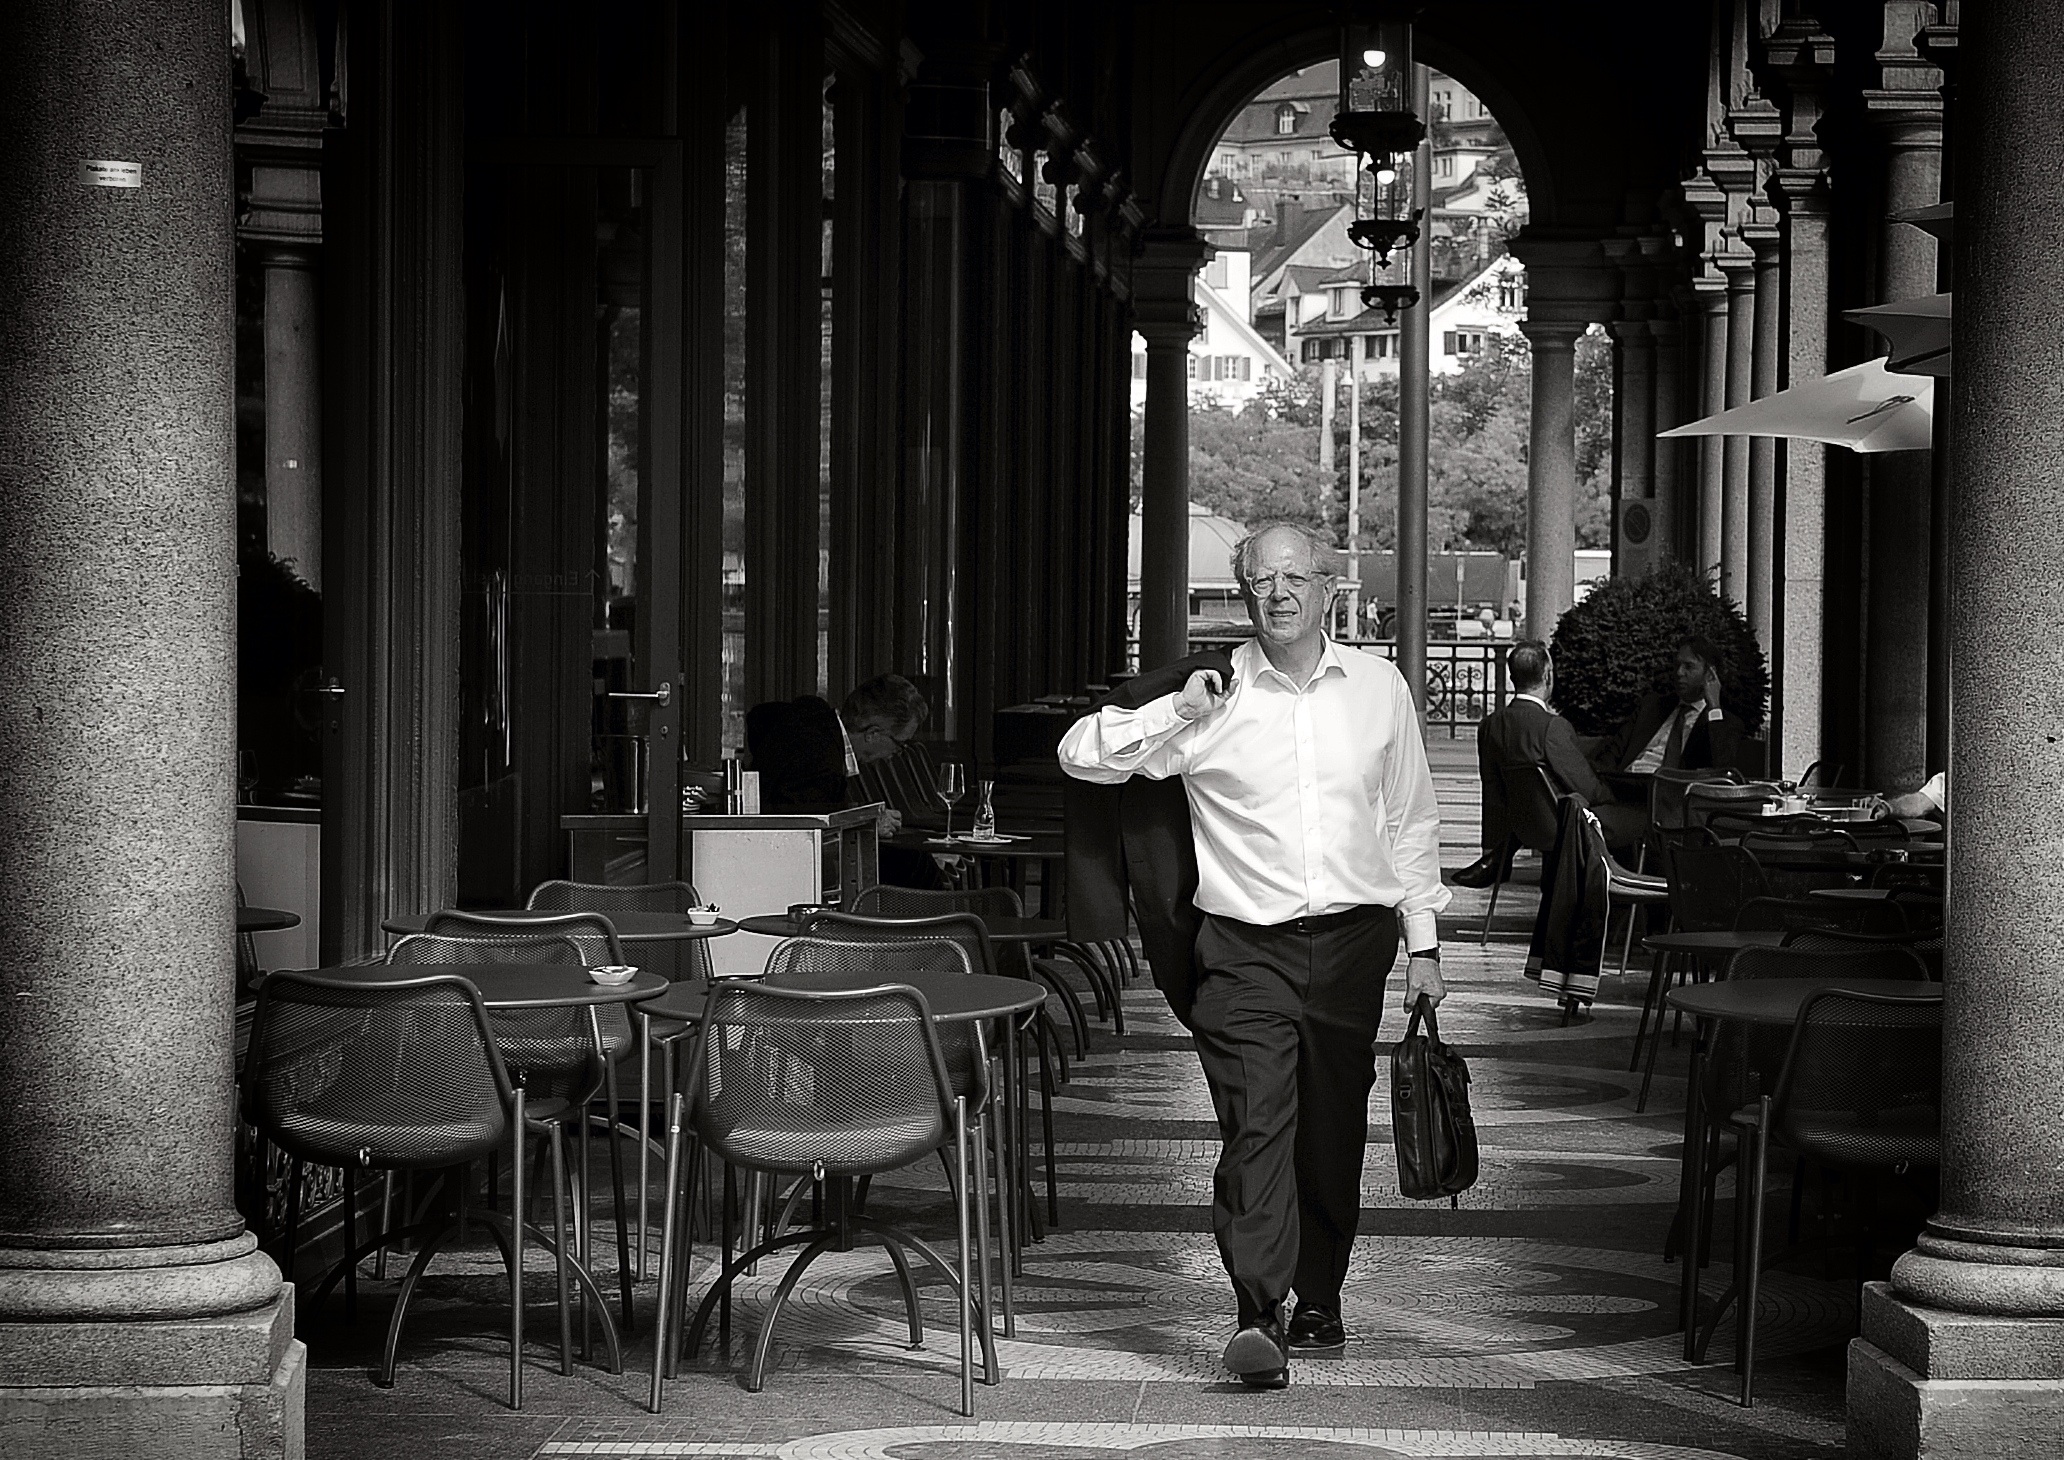
black and white, people, road, white, street, photography, city, urban, nikon, black, monochrome, streetphotography, bw, candid, art, swiss, stadt, photograph, streetart, schweiz, switzerland, strasse, zurich, streetphoto, image, schwarzundweiss, stphotographia, streetscene, strassenszene, strassenfotografie, streetlife, streetpix, thomas8047, onthestreets, streetphotographer, 175528, zurichstreet, fascinationstreet, nikond300s, z ri, streetartz ri, monochrome photography, film noir